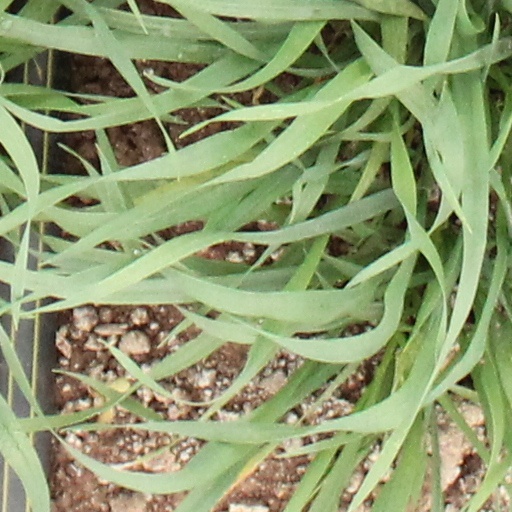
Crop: wheat